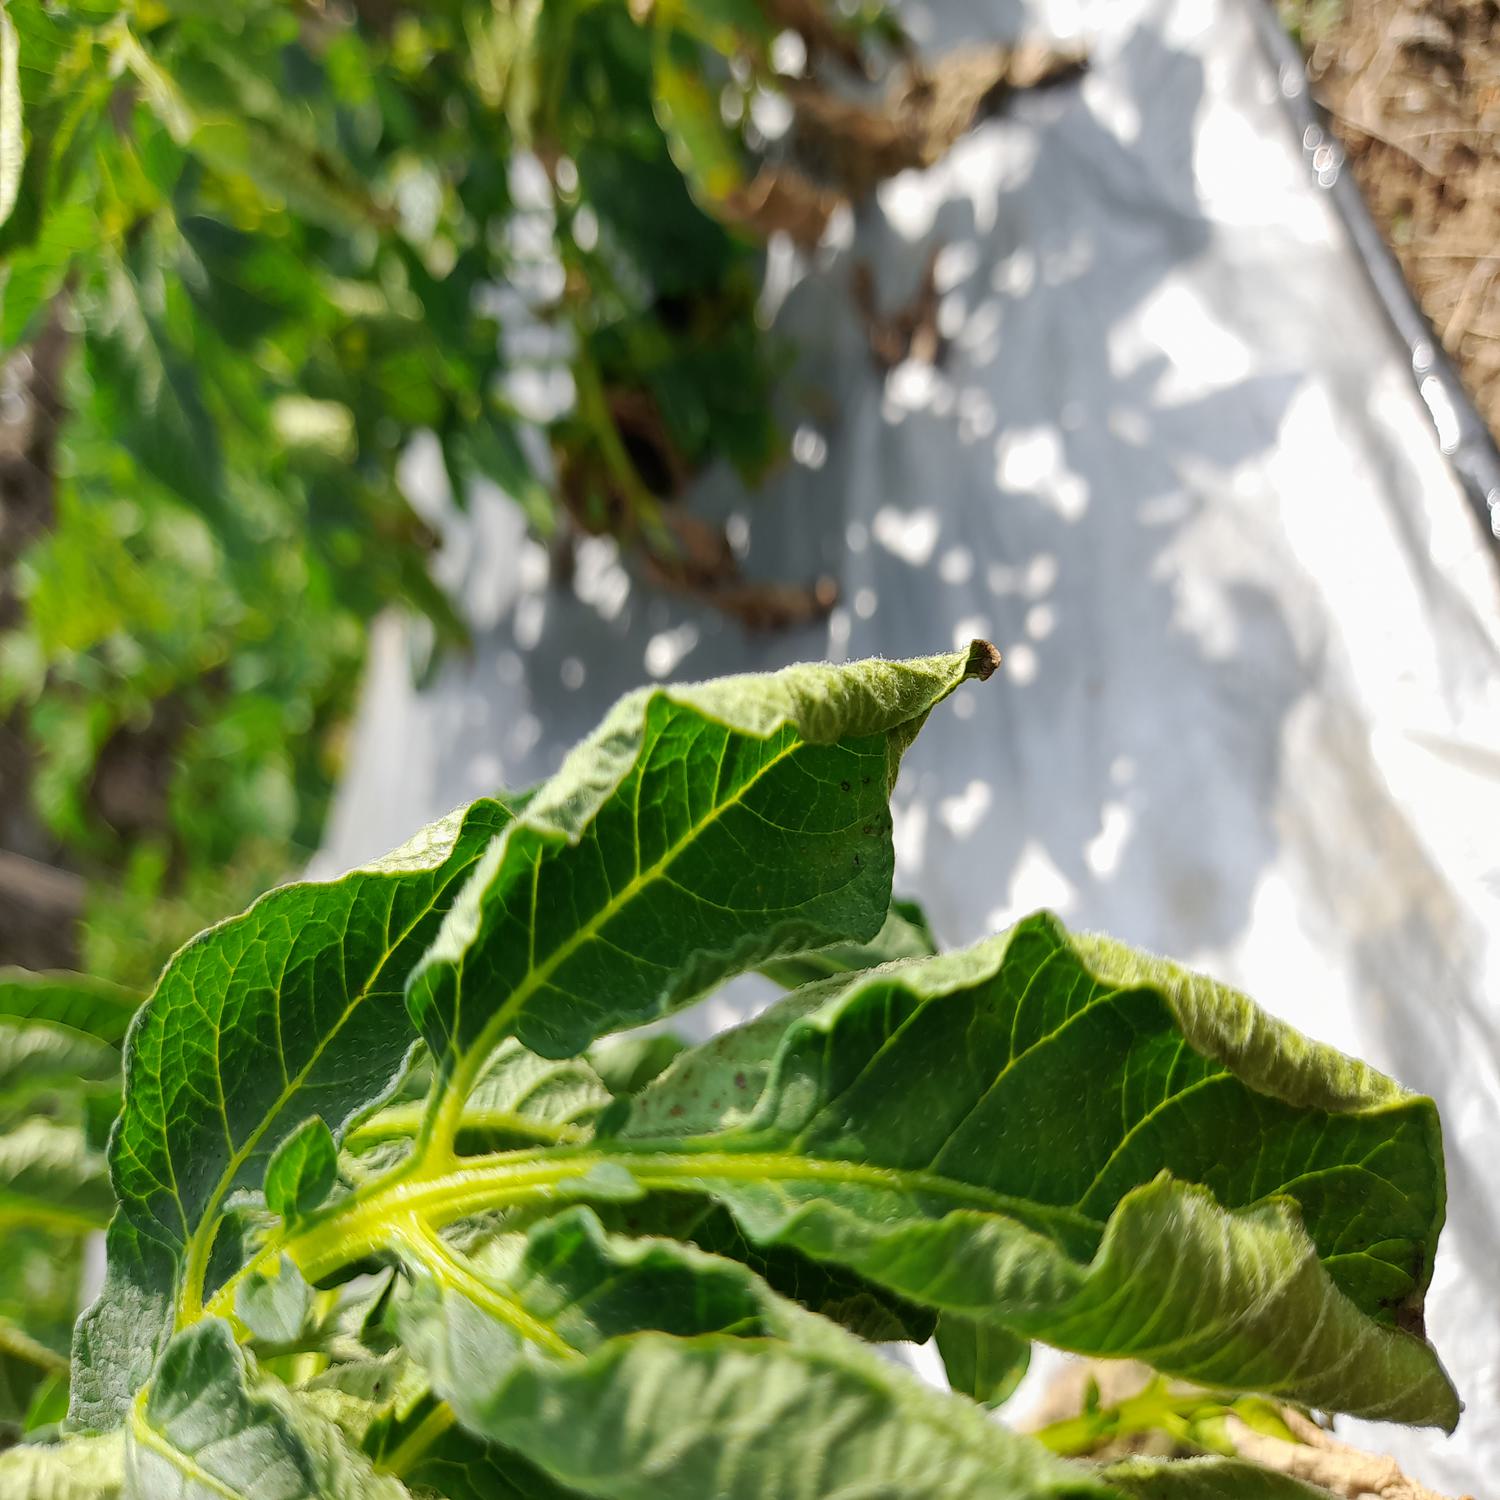
Etiqueta: Pudricion_Parda